Argentine Workers' Central Union

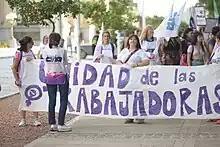
Members of CTA in manifestation of #8M 2023 in Tandil, Argentina.

The Workers' CTA is aligned with Kirchnerism and its leader is the teacher Hugo Yasky.